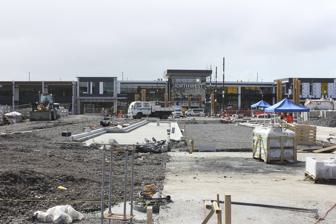
Building: NorthWest Shopping Centre
Country: New Zealand
Year built: 2015
Shopping mall in Auckland, New Zealand NorthWest Shopping Centre NorthWest Shopping Centre during construction in July 2015 Location Westgate, Auckland , New Zealand Coordinates 36°49′05″S 174°36′41″E / 36.81796°S 174.61151°E / -36.81796; 174.61151 Opening date October 1, 2015 ; 9 years ago ( 2015-10-01 ) Management Stride Property Owner Stride Property No. of stores and services 100 No. of anchor tenants 2 Total retail floor area 27,000 m 2 (290,626 sq ft) + 7,700 m 2 (82,882 sq ft) No. of floors 2 Website northwestshoppingcentre .co .nz NorthWest Shopping Centre is a shopping mall located in Westgate , a suburb in the northwest of Auckland , New Zealand. It is situated on the other side of Fred Taylor Drive from the pre-existing Westgate Shopping Centre. The shopping centre was opened on 1 October 2015 and consists of 100 shops on 2.7 hectares (27,000 m 2 ) of internal floorspace. Major anchor tenants at the mall include Farmers and Countdown . NorthWest is owned and managed by Stride Property (formerly DNZ Property Fund). At the time of its opening it was expected to create up to 700 jobs. NorthWest Stage 2 was opened in October 2016 and contains restaurants, retailers and offices around Te Pumanawa Square. Another 300 jobs were created by the 7,700 square metre extension, in addition to the existing 700 jobs. In 2017, Auckland Council and the developer of the mall sought dispute resolution over deferred payment of fees. There were also issues of use of a traffic island that was part of the council's plan for an intersection upgrade, and the need to abandon a bus interchange on a footpath that was on land owned by the developer. As of 2017, the mall has 32,500 m 2 of lettable area. See also List of shopping centres in New Zealand References